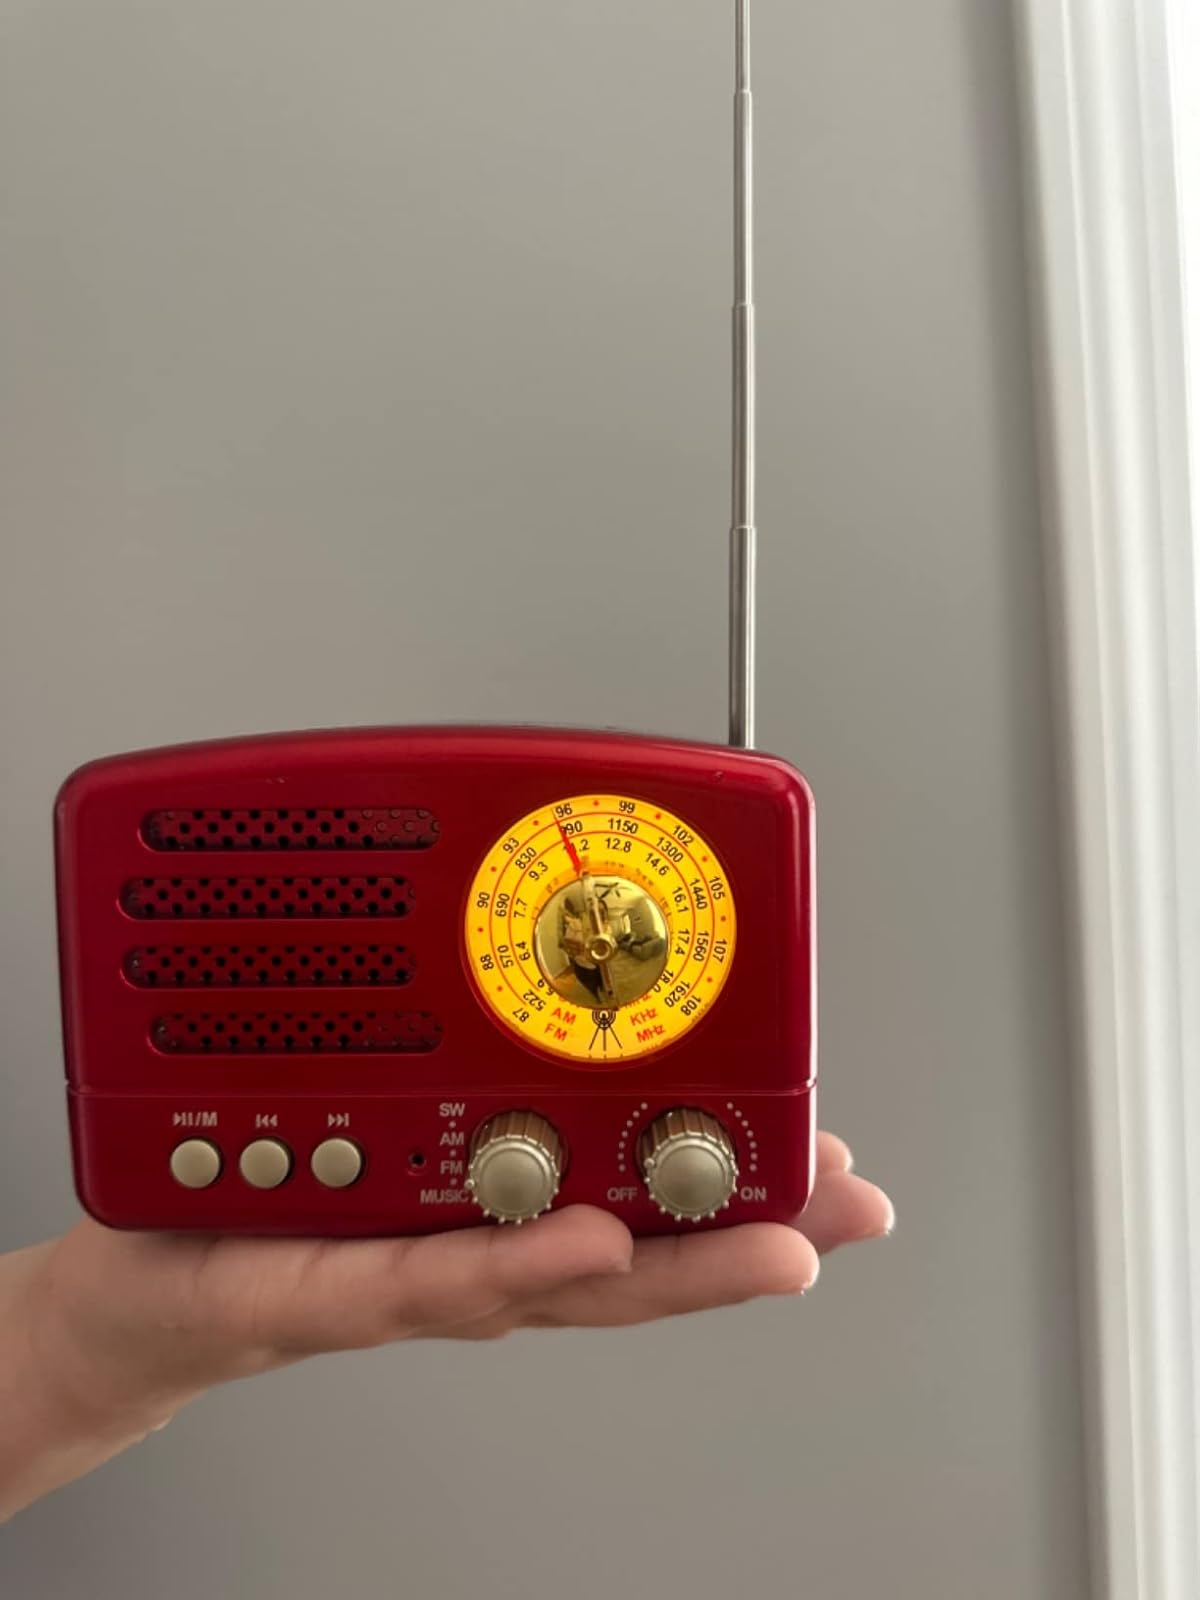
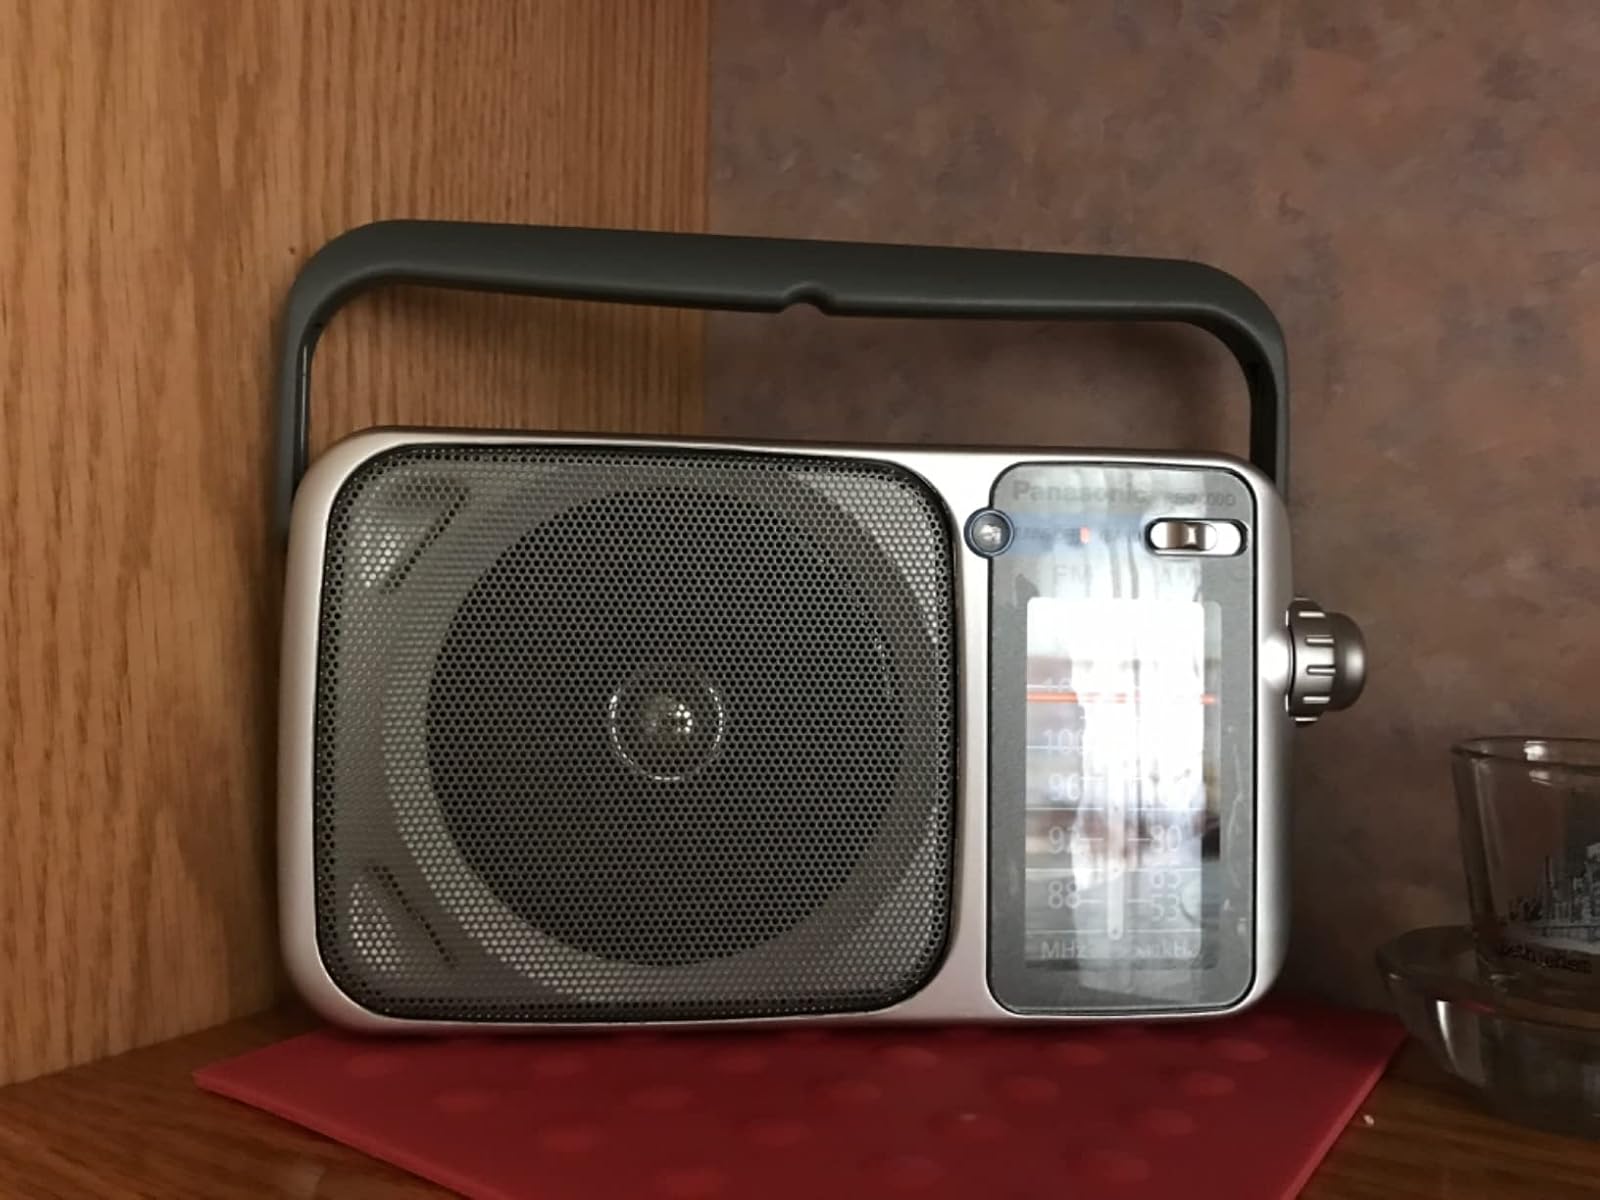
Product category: radio
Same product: no